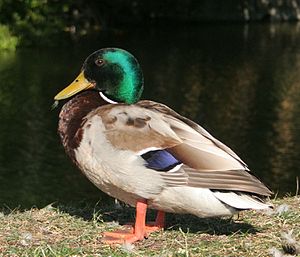
Gråand / Billeder
Gråand, han
Gråanden er en svømmeand, der er en almindelig ynglefugl i Danmark og mange andre steder på den nordlige halvkugle, hvor den lever i vådområder som byernes parker, og ofte optræder i flok. Gråanden er stamform til de fleste typer af tamænder, og den opdrættes i stort tal for at blive udsat i naturen før jagtsæsonen eller for at blive slagtet. Føden består af vandplanter og smådyr. Arten er desuden indført til områder på den sydlige halvkugle, hvor den nogle steder betragtes som en invasiv art.